Stampe et Vertongen RSV.32

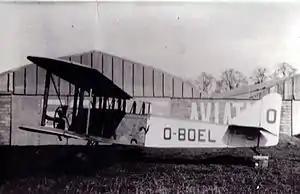
RSV 32-90

The Stampe et Vertongen RSV.32 was a trainer aircraft produced in Belgium in the early 1920s. Designed originally for the Stampe et Vertongen flying school, the Belgian Air Force became a major operator of the type, where it became the first aircraft of entirely Belgian design and manufacture to enter service. Many others were purchased by flying clubs and private owners. No RSV.32 was in existence by the end of World War II.